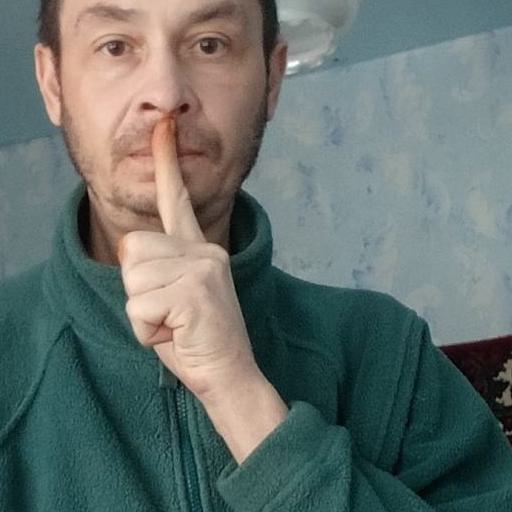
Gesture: mute